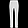
Label: Trouser